Man Mo temples in Hong Kong

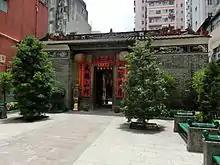
Man Mo Temple, Tai Po

The Man Mo Temple on Fu Shin Street, Tai Po, was built in 1893, to mark the founding of Tai Wo Shi (Tai Wo Market Town, now commonly known as Tai Po Market). It has been listed as a declared monument.